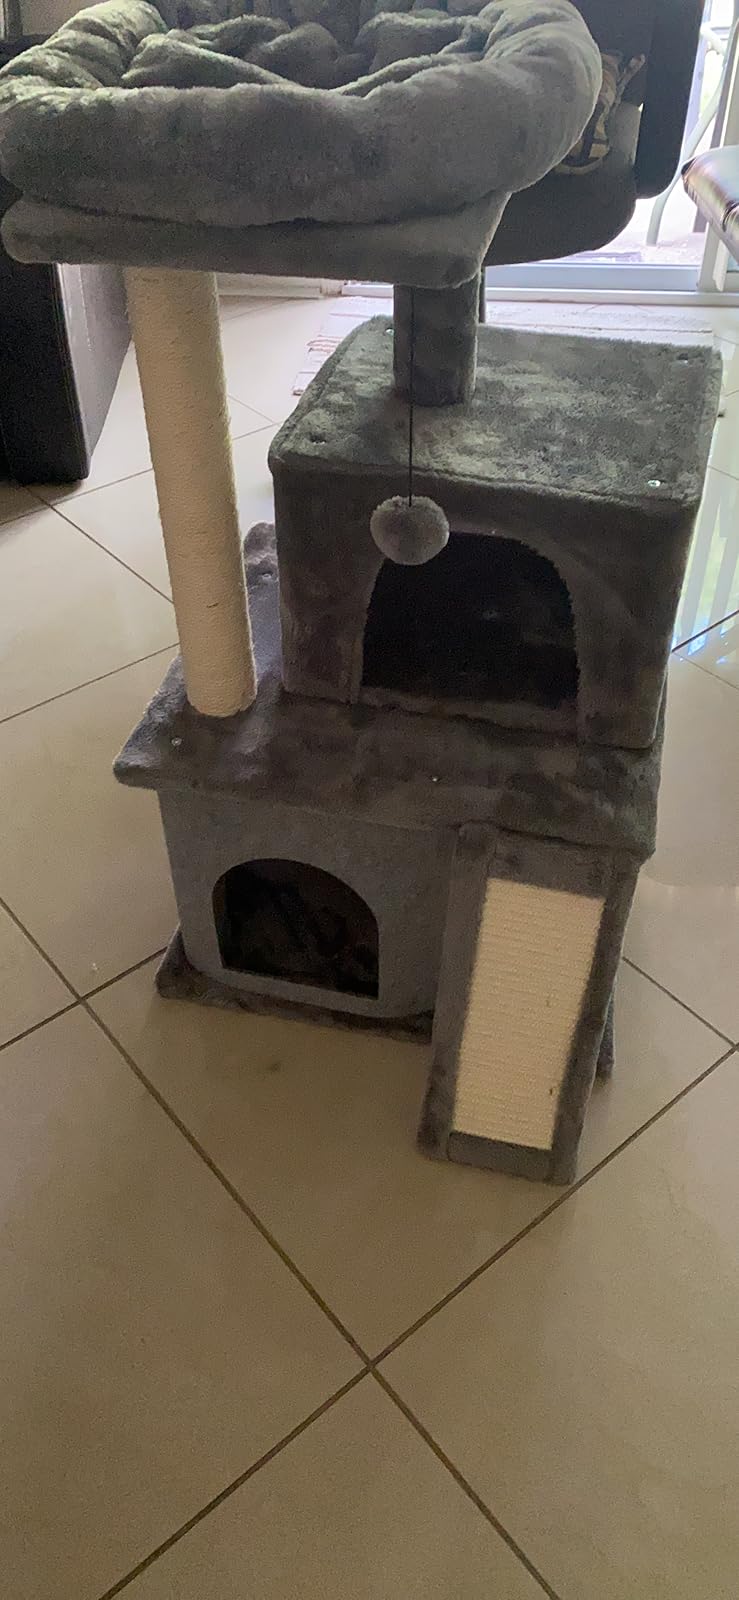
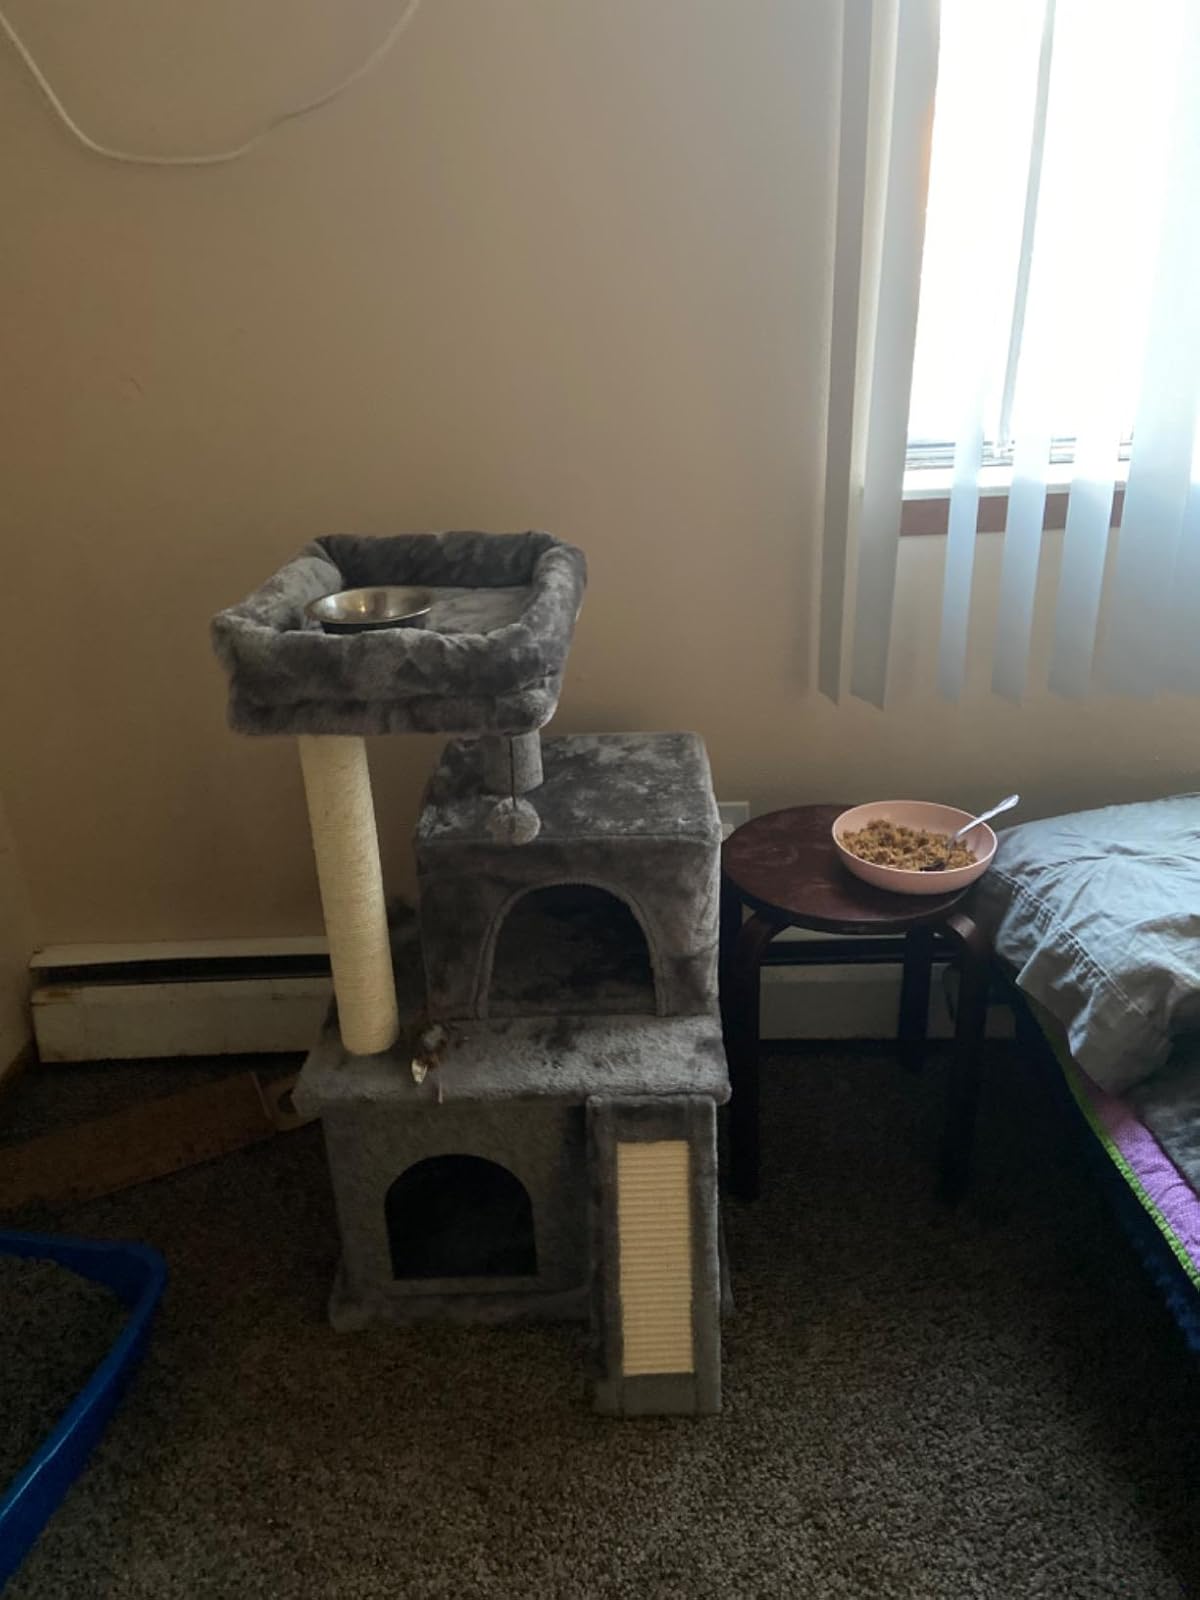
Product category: items_cat tree
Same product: yes